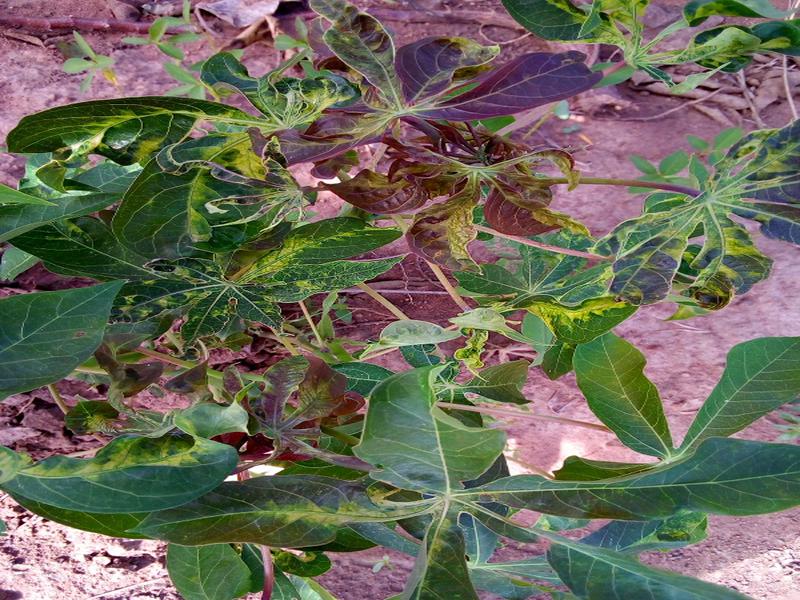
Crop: cassava
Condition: mosaic_disease